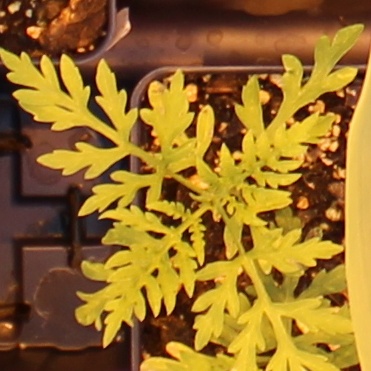
Label: Ragweed